Church of St Thomas, Thurstonland

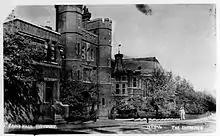
St John's Hall, Highbury, formerly the London College of Divinity

He died in June 1882, aged 37. The funeral began at 8.30 am on 1 July with a procession following the coffin to the funeral service at St Thomas. This service was attended by seven clergymen: W.H. Girling of Lockwood, John Collins of Holmfirth, Richard Collins of Kirkburton, Thomas Lewthwaite of Newsome, H. Edwards of Linthwaite, John Prowde of Netherthong and H. Johnson of Linthwaite. Revs Richard and John Collins took part of the Burial Service (from the "Book of Common Prayer") and the choir and congregation sang hymns. The funeral cortège proceeded on foot to Stocksmoor railway station. First came the seven clergy, followed by the coffin on a carriage or barrow, then the family mourners. Then came the churchwardens and a large number of parishioners from Thurstonland and Linthwaite, "to show their sympathy towards the family of one who had laboured so faithfully among them as curate." A number of the parishioners accompanied the coffin by train to Colne via Huddersfield, "to witness the interment of one who had laboured zealously in their midst for a period of five years, and who had succeeded in winning the respect and esteem of his parishioners, and of all with whom he came into contact." He was buried on the same day at Christ Church, Colne. On 19 July his effects, including household furniture, were sold by auction at Thurstonland Vicarage, by the executors of his will.